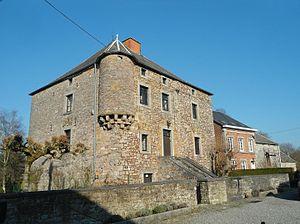
Maison forte de Damré Sprimont
La maison forte de Damré est une maison forte historique et classée du hameau de Damré faisant partie de la commune de Sprimont en Belgique.
Cette page regroupe l'ensemble du patrimoine immobilier classé de la ville belge de Sprimont.
Damré est un hameau de la commune belge de Sprimont situé en Région wallonne dans la province de Liège.